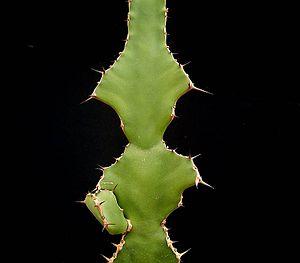
La liste des espèces du genre Euphorbia comprend plus de 2000 noms d'espèces acceptées, ce qui fait de ce genre de loin le plus important de la famille des Euphorbiaceae, devant le genre Croton et le place au quatrième rang des plus grands genres d'Angiospermes, derrière les genres Astragalus, Bulbophyllum et Psychotria. Selon la base de données The Plant List, 5661 espèces rattachées au genre Euphorbia ont été décrites, mais seuls 2046 épithètes désignent des espèces acceptées, tandis que 3522 sont considérées comme des synonymes, et 93 comme mal appliquées.